Marienlyst

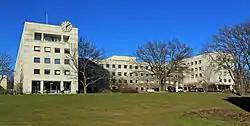
Broadcasting House.

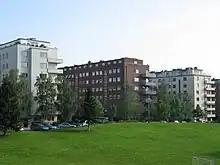
Housing at Marienlyst.

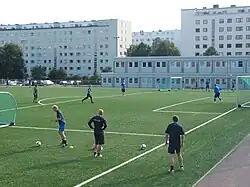
The local football team, FK Frigg Oslo.

Marienlyst is an area in the borough of St. Hanshaugen in Oslo. It is best known as the site of the national headquarters of the Norwegian Broadcasting Corporation (NRK), and "Marienlyst" is often used synonymously with NRK.